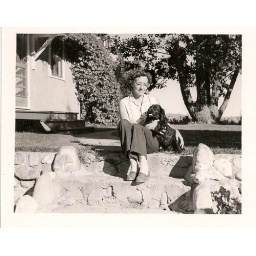
This I believe is the house in Bayfield Colorado. I think the tree in the back ground is still there.